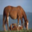
Label: horse